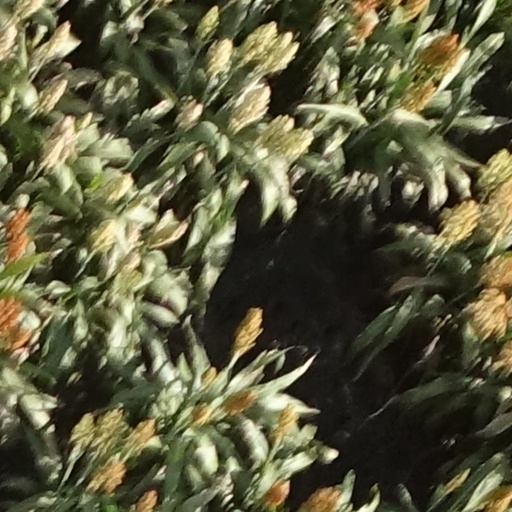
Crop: sorghum